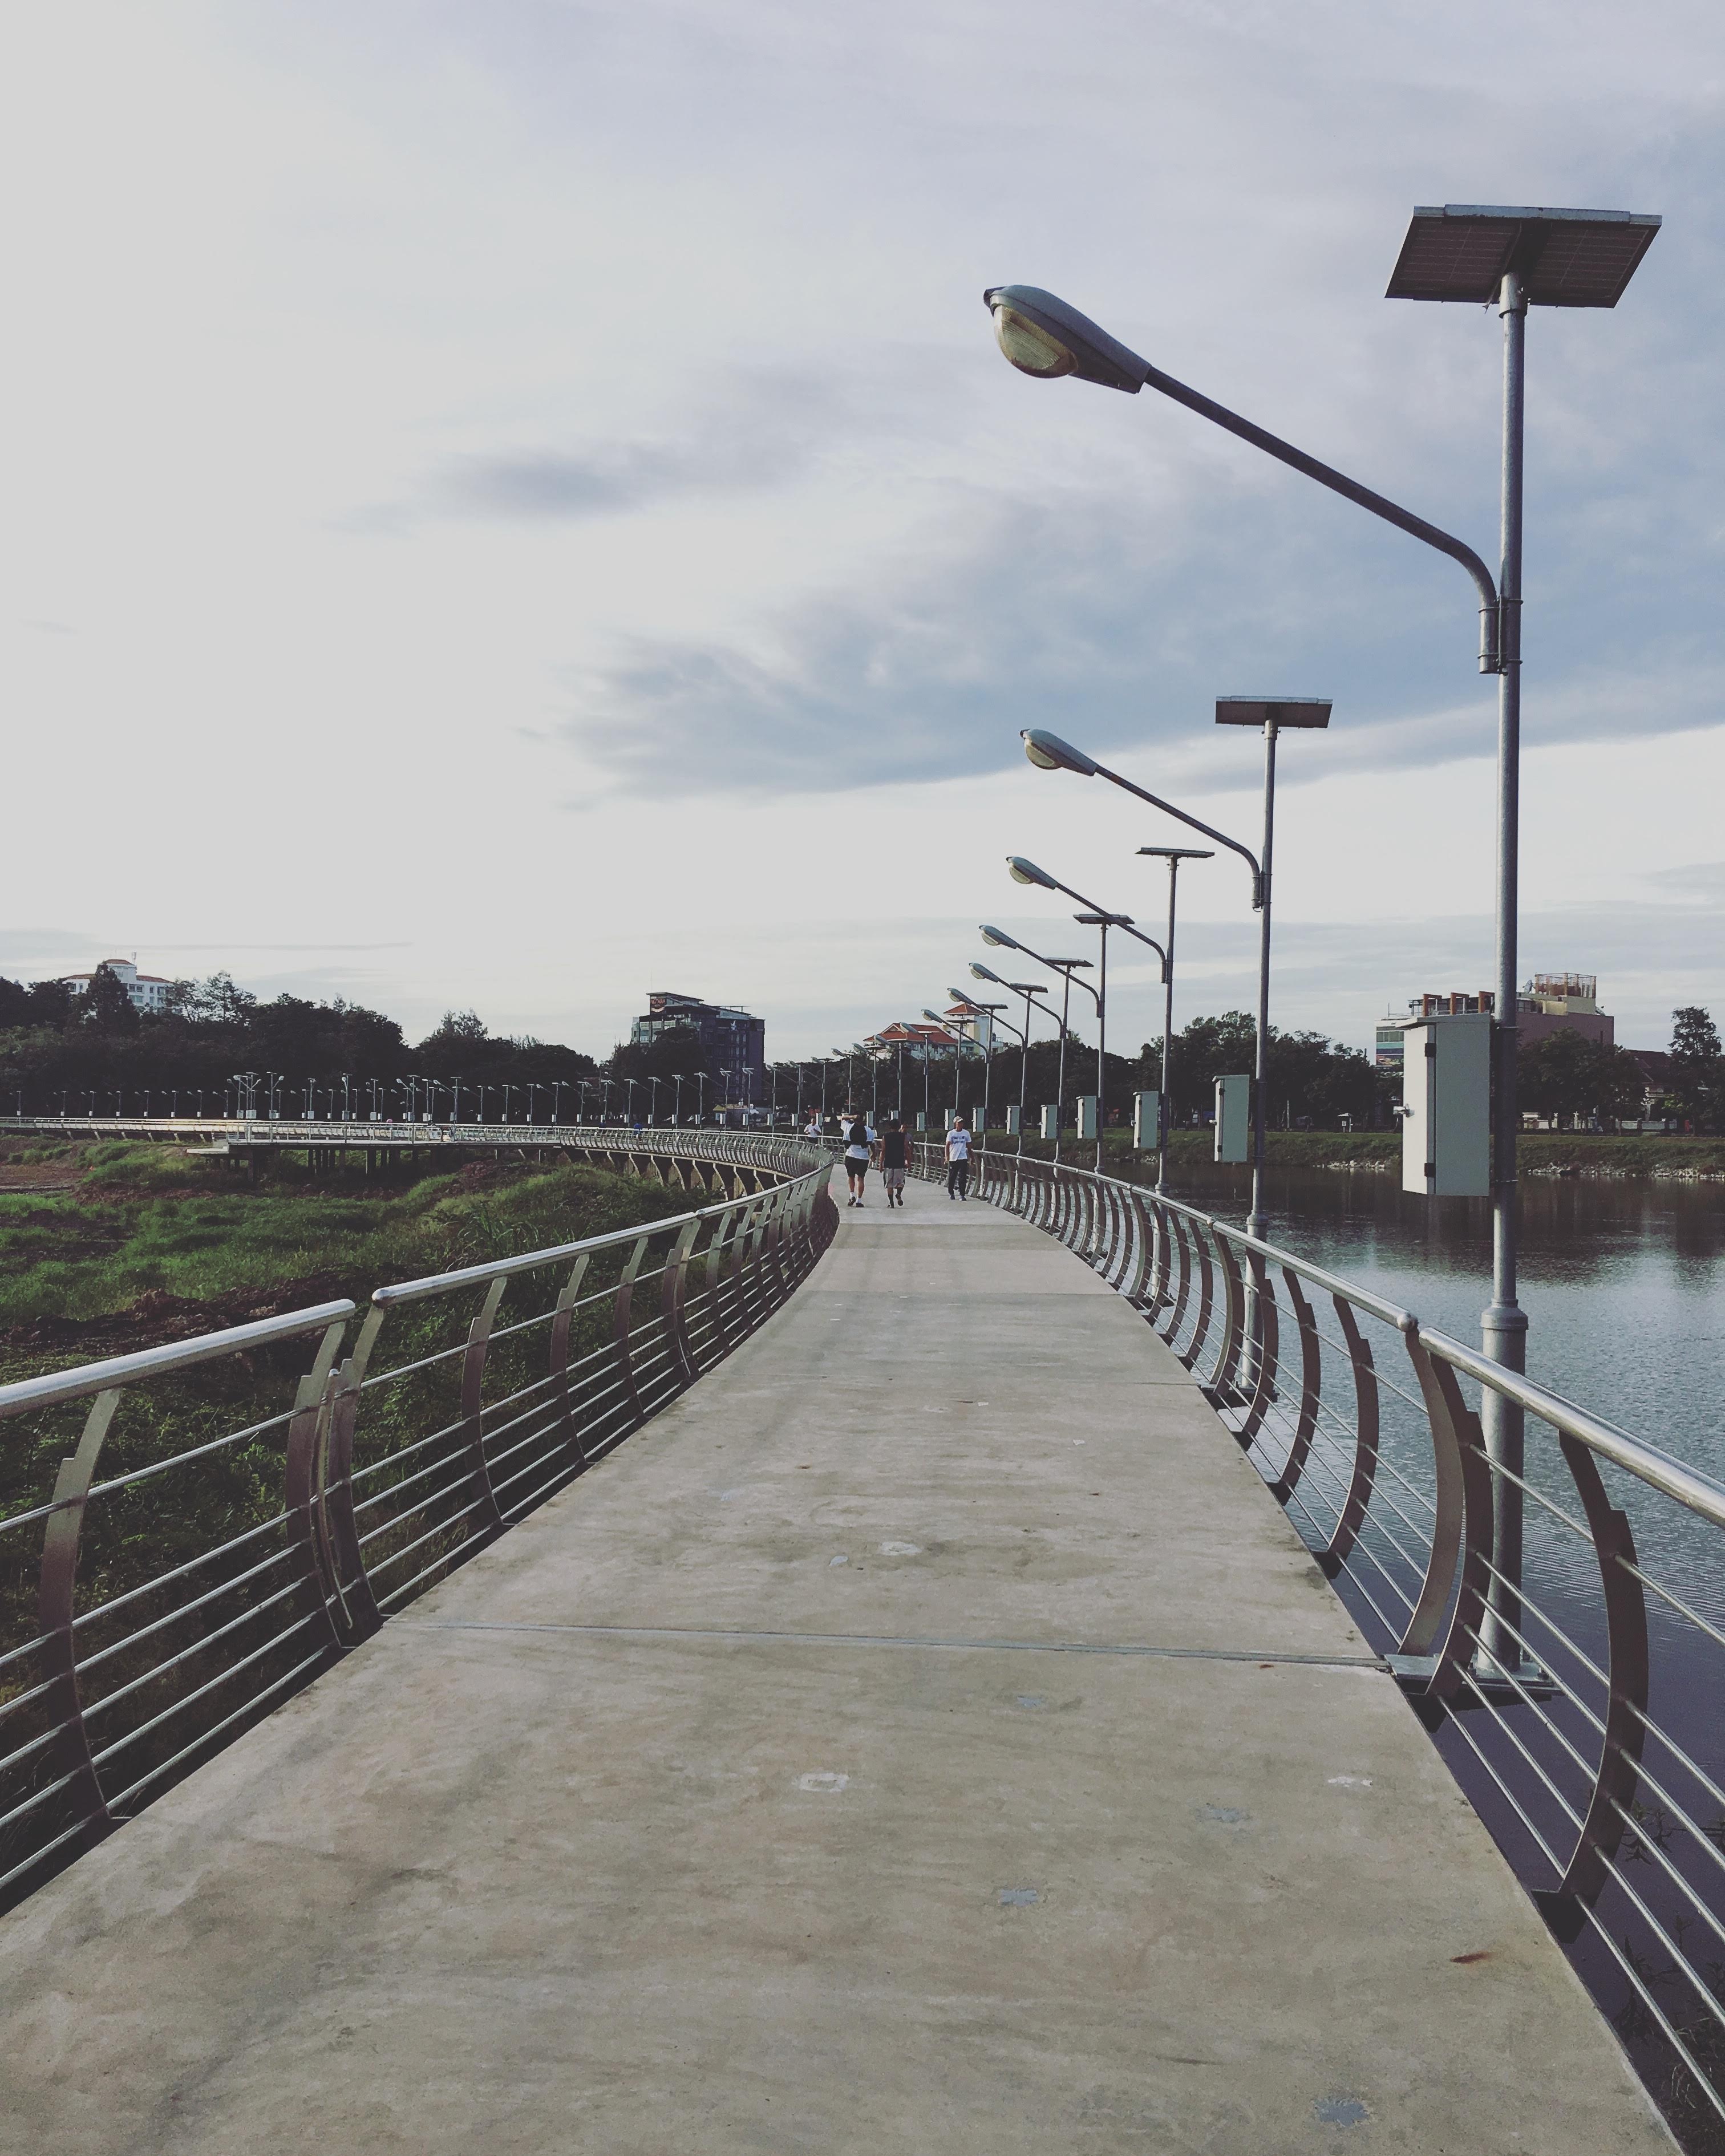
boardwalk, sky, road, infrastructure, fixed link, walkway, bridge, street light, guard rail, pier, lane, road surface, sea, cloud, handrail